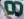
Number: 8